Singaporeans

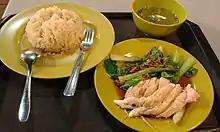
Hainanese chicken rice

Singaporean culture is a mix of East, South and South East Asian, Middle Eastern, African, and European cultures, with influences from the Malay, Indian, Chinese, Eurasian, and European cultures. This is reflected in the architectural styles of buildings in several distinct ethnic neighbourhoods, such as Little India, Chinatown and Kampong Glam. Singlish is a local creole language that is primarily and understandably English with a local accent and smattering of words from Malay, Hokkien, Teochew, Cantonese and Tamil used by Singaporeans in an informal setting. Due to Singapore's diverse ethnic makeup, the Singapore Constitution prohibits discrimination based on ethnicity, race, religion, denomination, descent, and place of birth. The state thus promotes the cultural diversity of multiculturalism and multiracialism, instead of a single cultural assimilation.